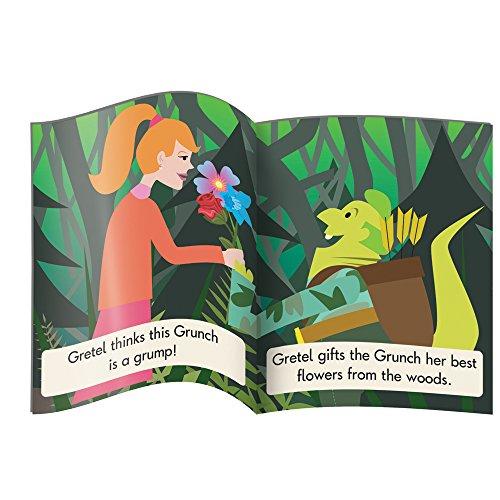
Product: Junior Learning Blend Readers Fiction Toy
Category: Toys & Games | Learning & Education
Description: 12 fiction readers.
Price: $19.99
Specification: ProductDimensions:0.8x6.8x5.5inches|ItemWeight:1pounds|ShippingWeight:1.8pounds(Viewshippingratesandpolicies)|DomesticShipping:ItemcanbeshippedwithinU.S.|InternationalShipping:ThisitemcanbeshippedtoselectcountriesoutsideoftheU.S.LearnMore|ASIN:B01LXQ2NX7|Itemmodelnumber:JL383|Manufacturerrecommendedage:6yearsandup